Claudia Ciesla

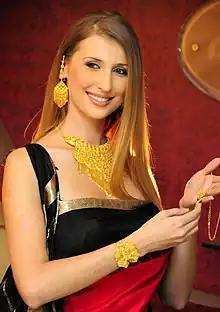
Ciesla in 2008

Claudia Ciesla is a Polish-born German actress and model who works mainly in the Indian film industry. She was a contestant on the Indian reality television series "Bigg Boss". Ciesla is also an award-winning celebrity nutritionist in India and author of "Keep Eating Keep Losing".